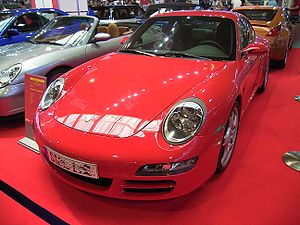
Porsche
Porsche 911 Carrera S
Porsche er navnet på et tysk sportvognsmærke, grundlagt af Ferdinand Porsche i Stuttgart. Den første Porsche kom på markedet i 1948 og bar navnet Porsche 356. I dag producerer Porsche blandt andet modellerne: 911, Cayenne, Boxster, Cayman, Panamera og 911 GT1.